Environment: real
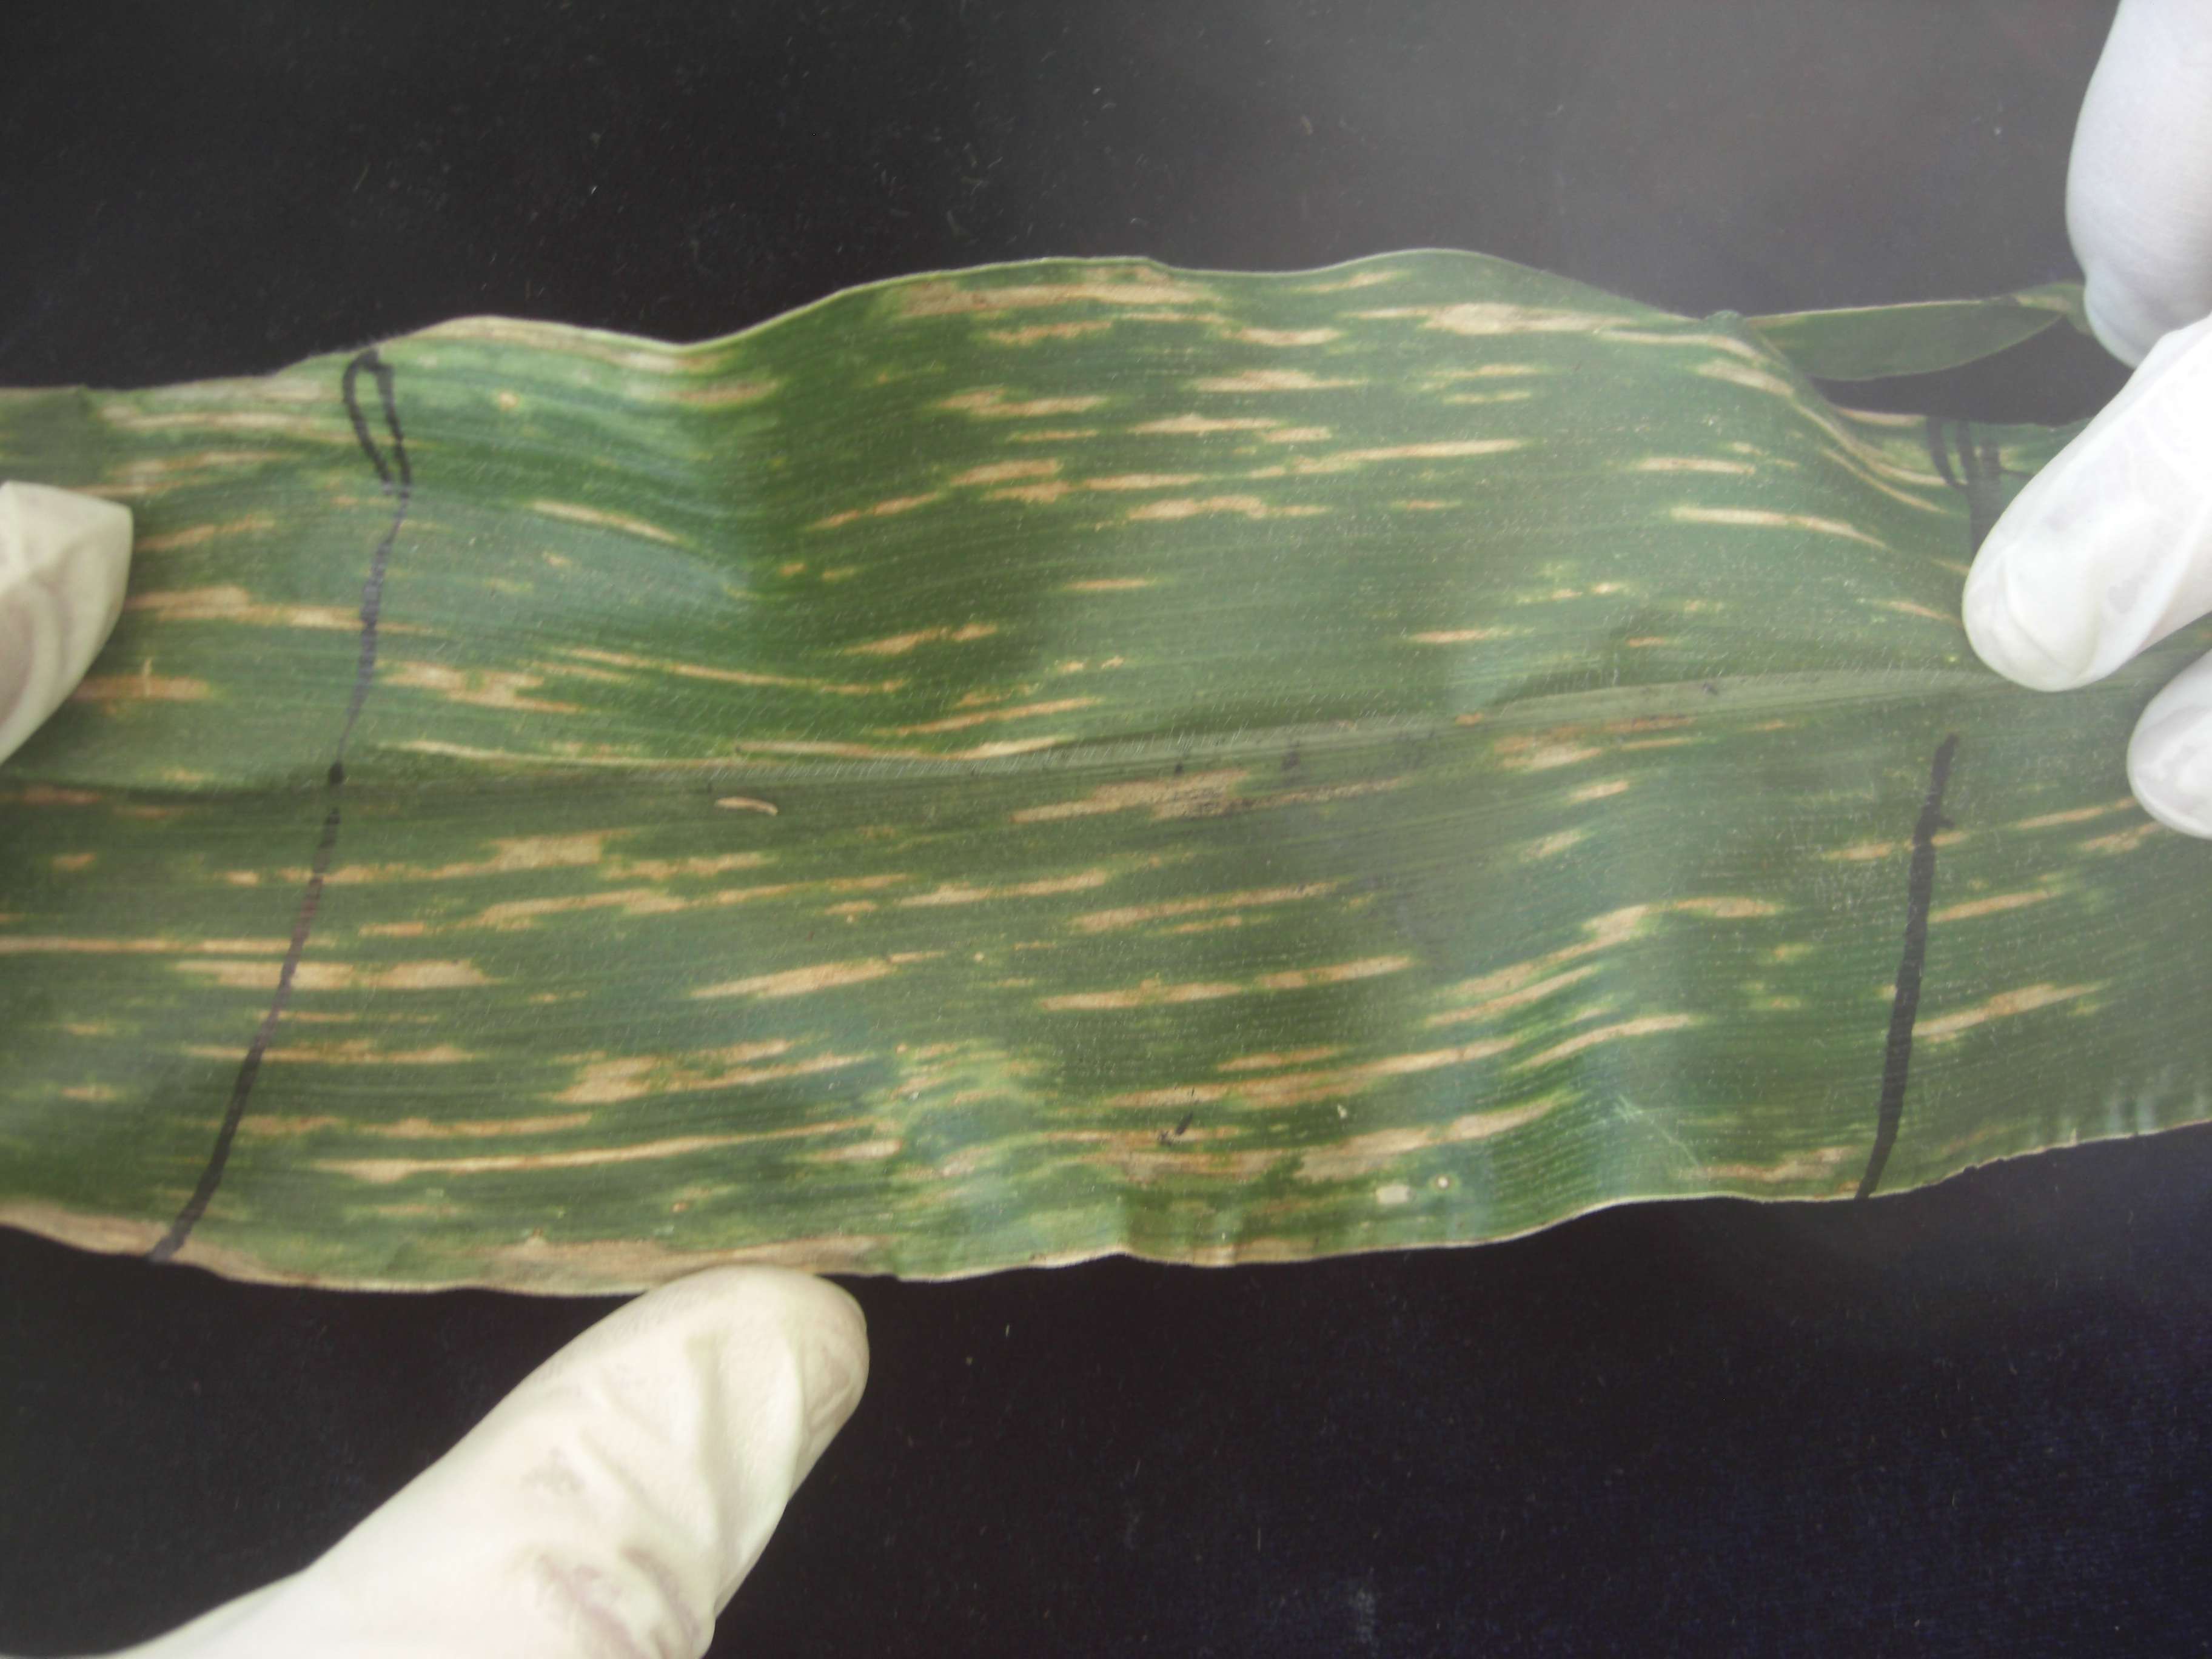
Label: gray_leaf_spot